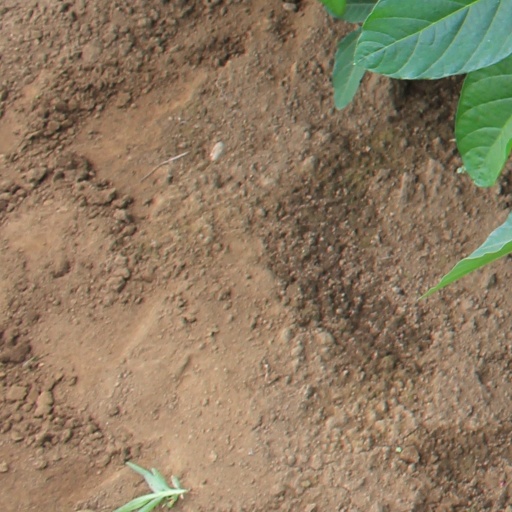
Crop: soybean